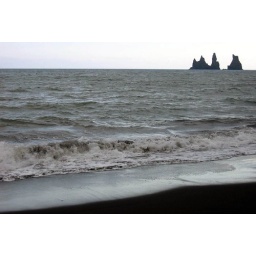
rock formation and black beach near Hofn